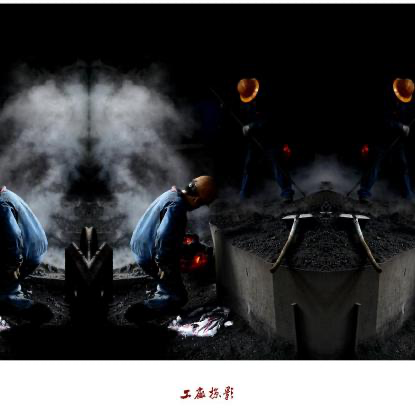
Objects in the image:
label: helmet
label: helmet
label: helmet